Janis Meneses

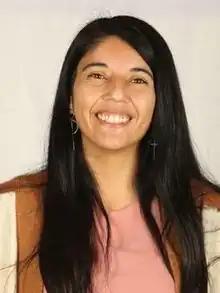

Janis Jan del Carmen Meneses Palma (born 4 July 1989) is a Chilean Social Worker who was elected as a member of the Chilean Constitutional Convention.